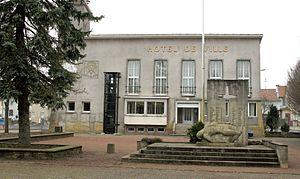
L'hôtel de ville d'Aumetz